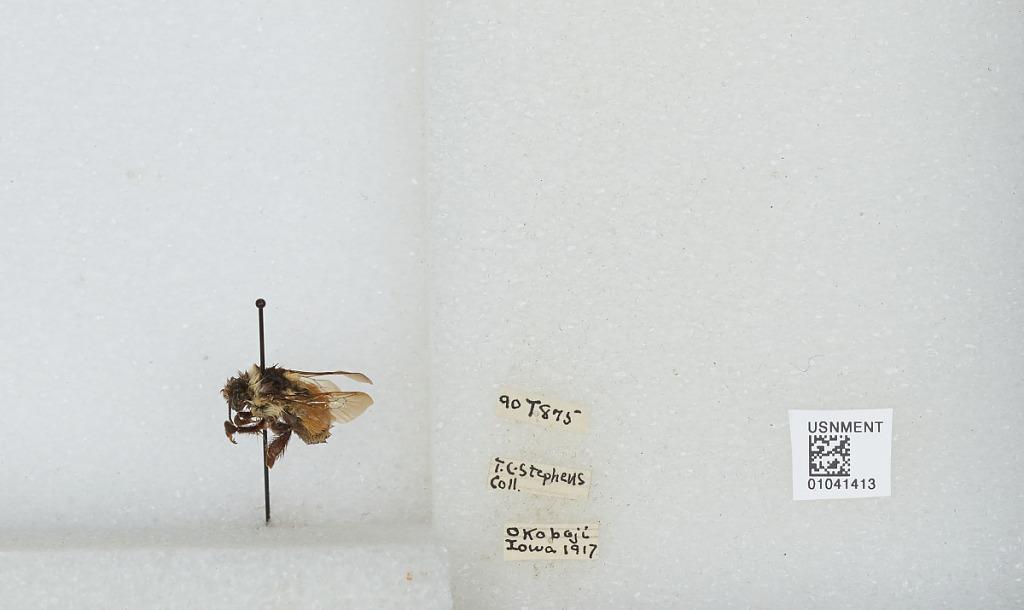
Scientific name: Bombus sp.
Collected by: T. Stephens
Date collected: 1917--
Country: United States
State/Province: Iowa
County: Dickinson
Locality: Okoboji
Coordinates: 43.3875, -95.1381